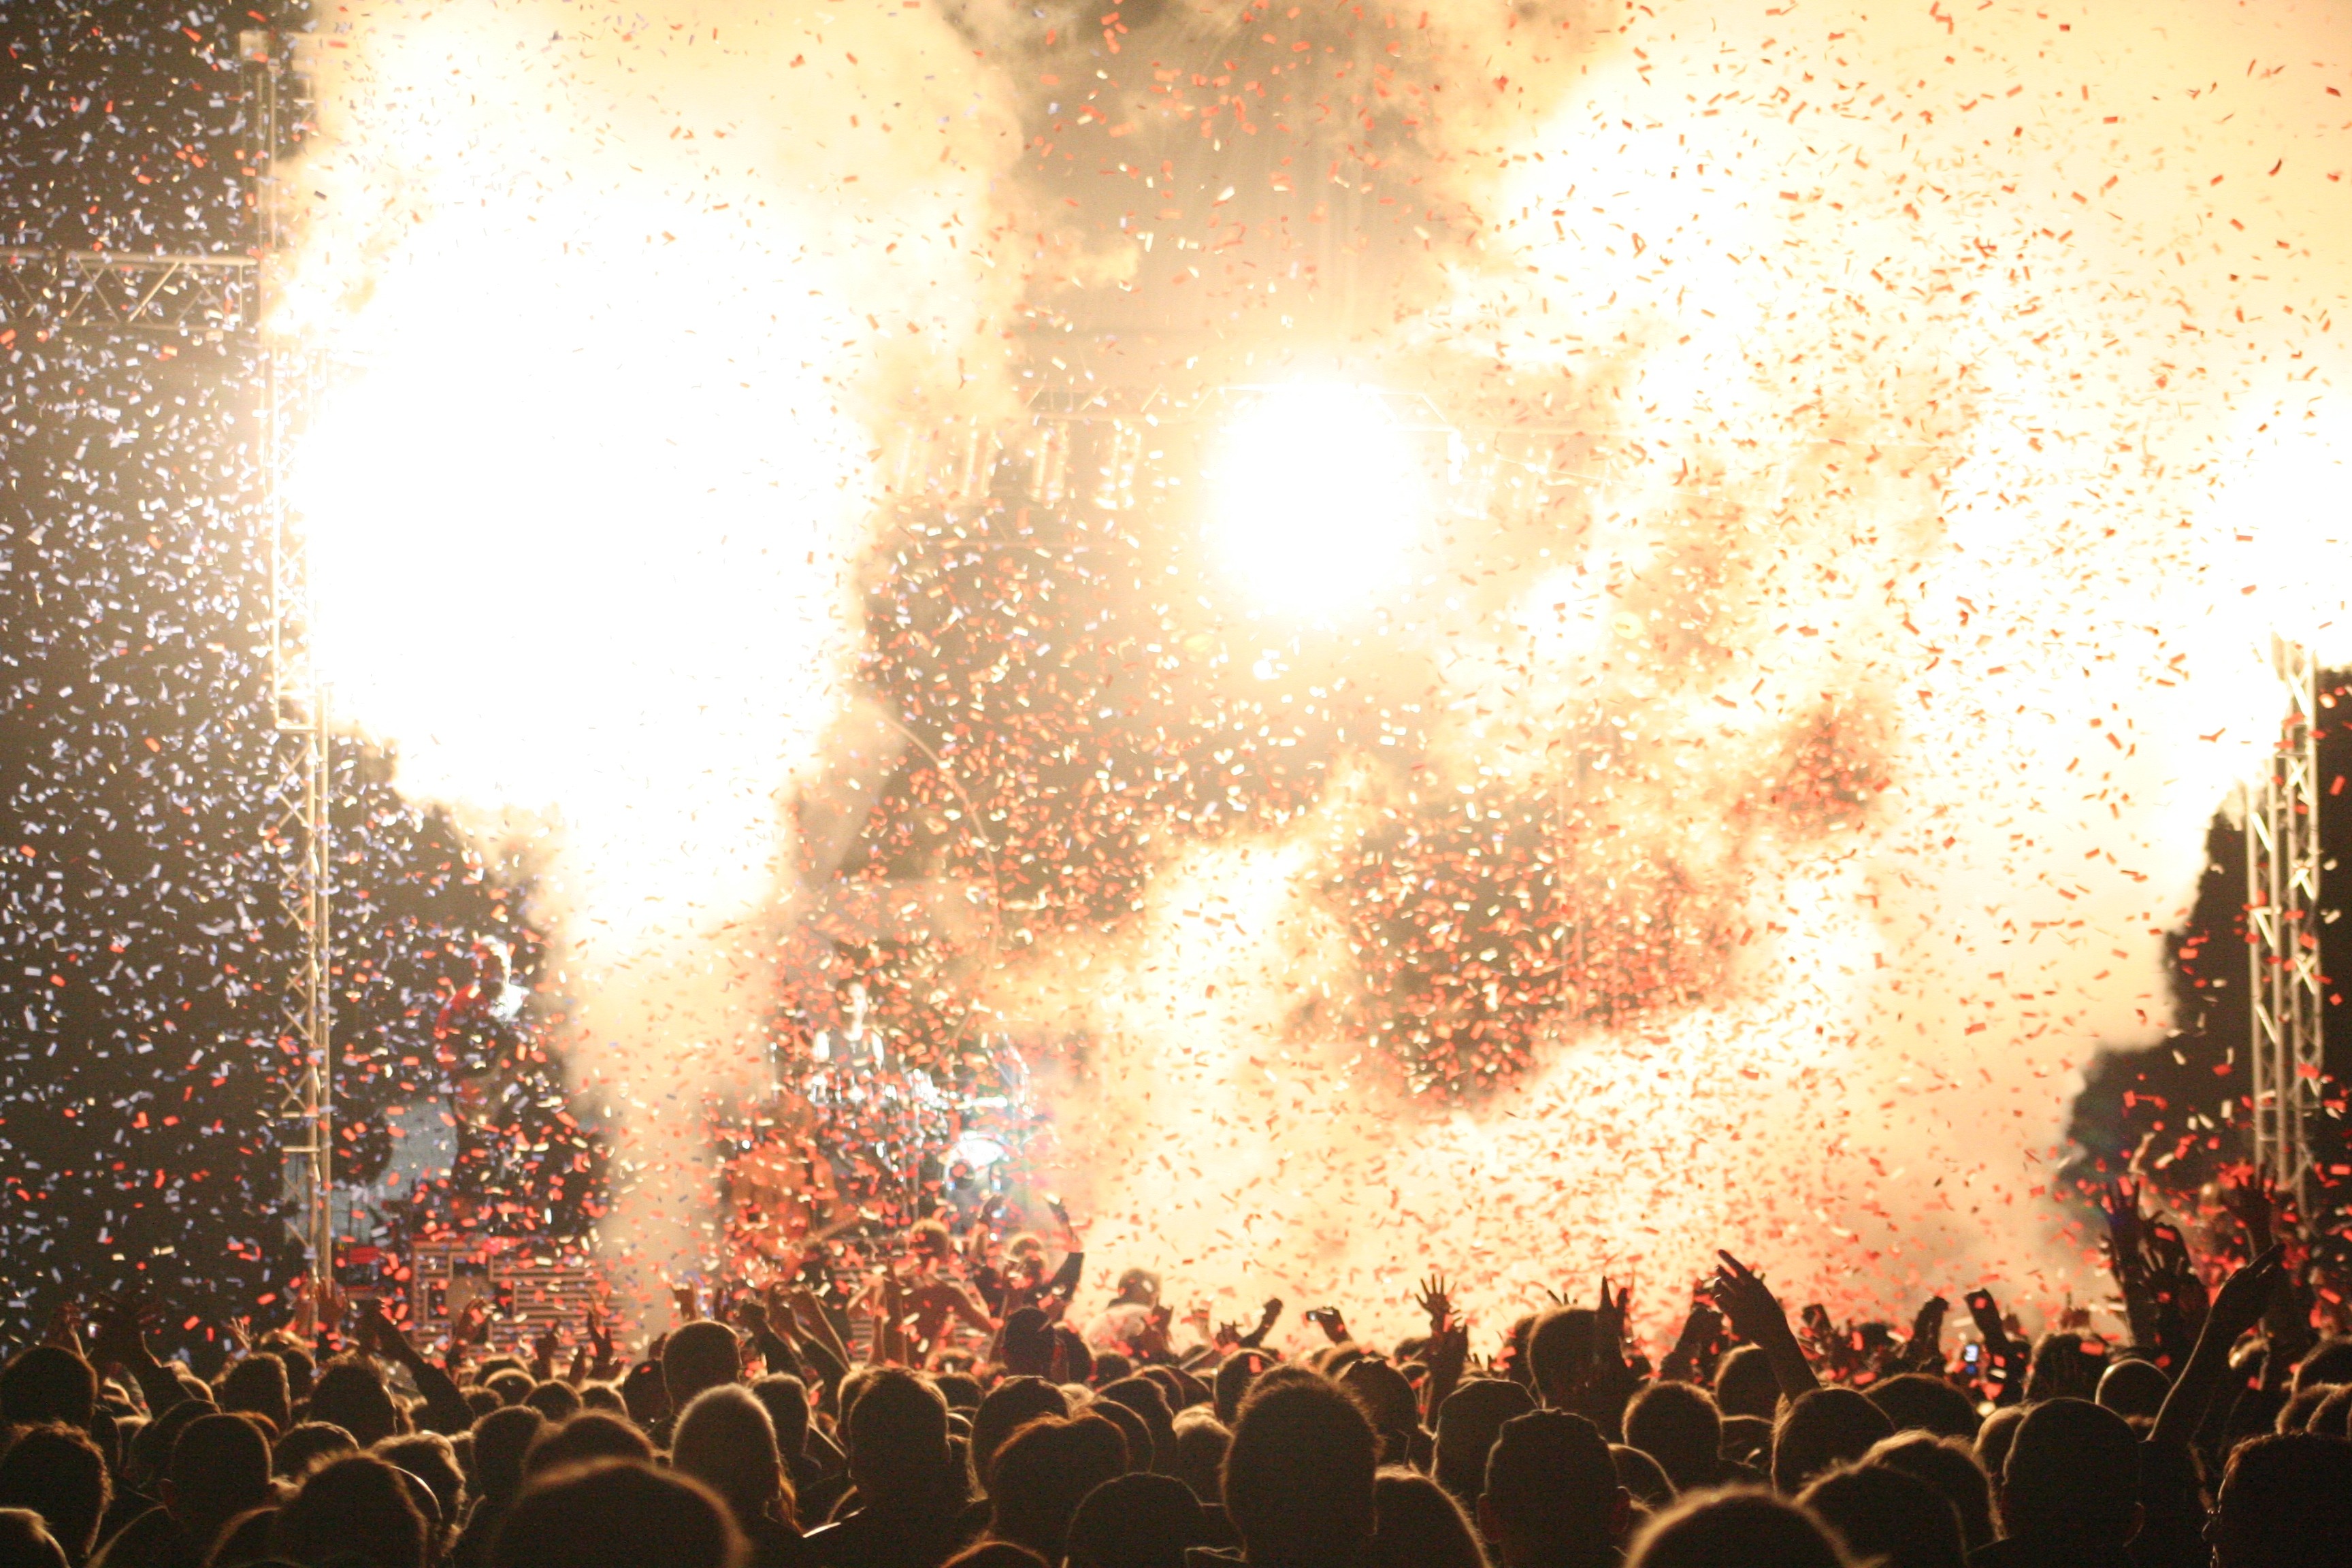
sunlight, crowd, stage, disco, buehenbeleuchtung